Cyanotype

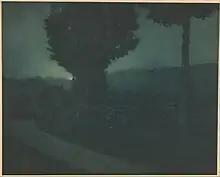
Edward Steichen (1904) "Midnight Lake George" or "Road into the Valley – Moonrise".

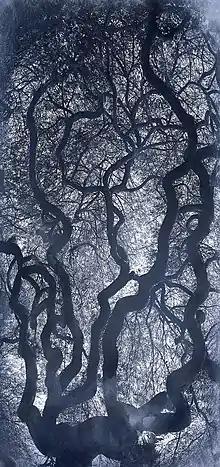
"Indigo XII", Kate Cordsen. Cyanotype on handmade paper

Anna Atkins, who was also an accomplished watercolorist, in her cyanotype botanical specimens, is considered the first to make art with the medium in which the sea plants appear suspended in an oceanic blue, and while her hundreds of images satisfy a scientific curiosity, their aesthetic quality has served as inspiration for cyanotype artists ever since.